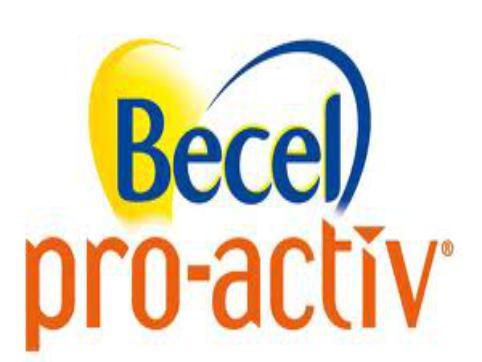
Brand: Becel
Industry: Food